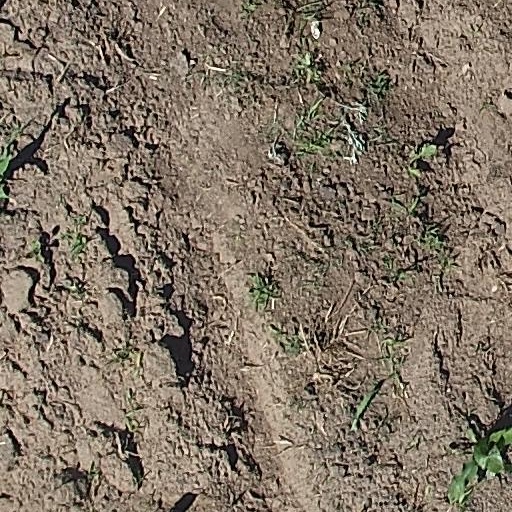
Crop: maize; corn